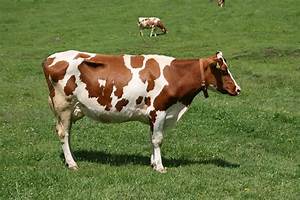
Label: cow